Distribution transformer

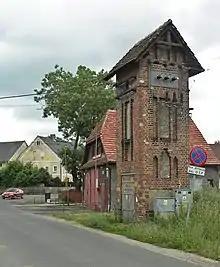
Distribution substations inside a small tower-like building are common in Europe. Near Jelenia Góra, Poland

In Europe, it is most common to place them in buildings. If the feeding lines are overhead, these look like towers. If all lines running to the transformer are underground, small buildings are used. In rural areas, sometimes distribution transformers are mounted on poles, and the pole is usually made of concrete or iron due to the weight of the transformer.